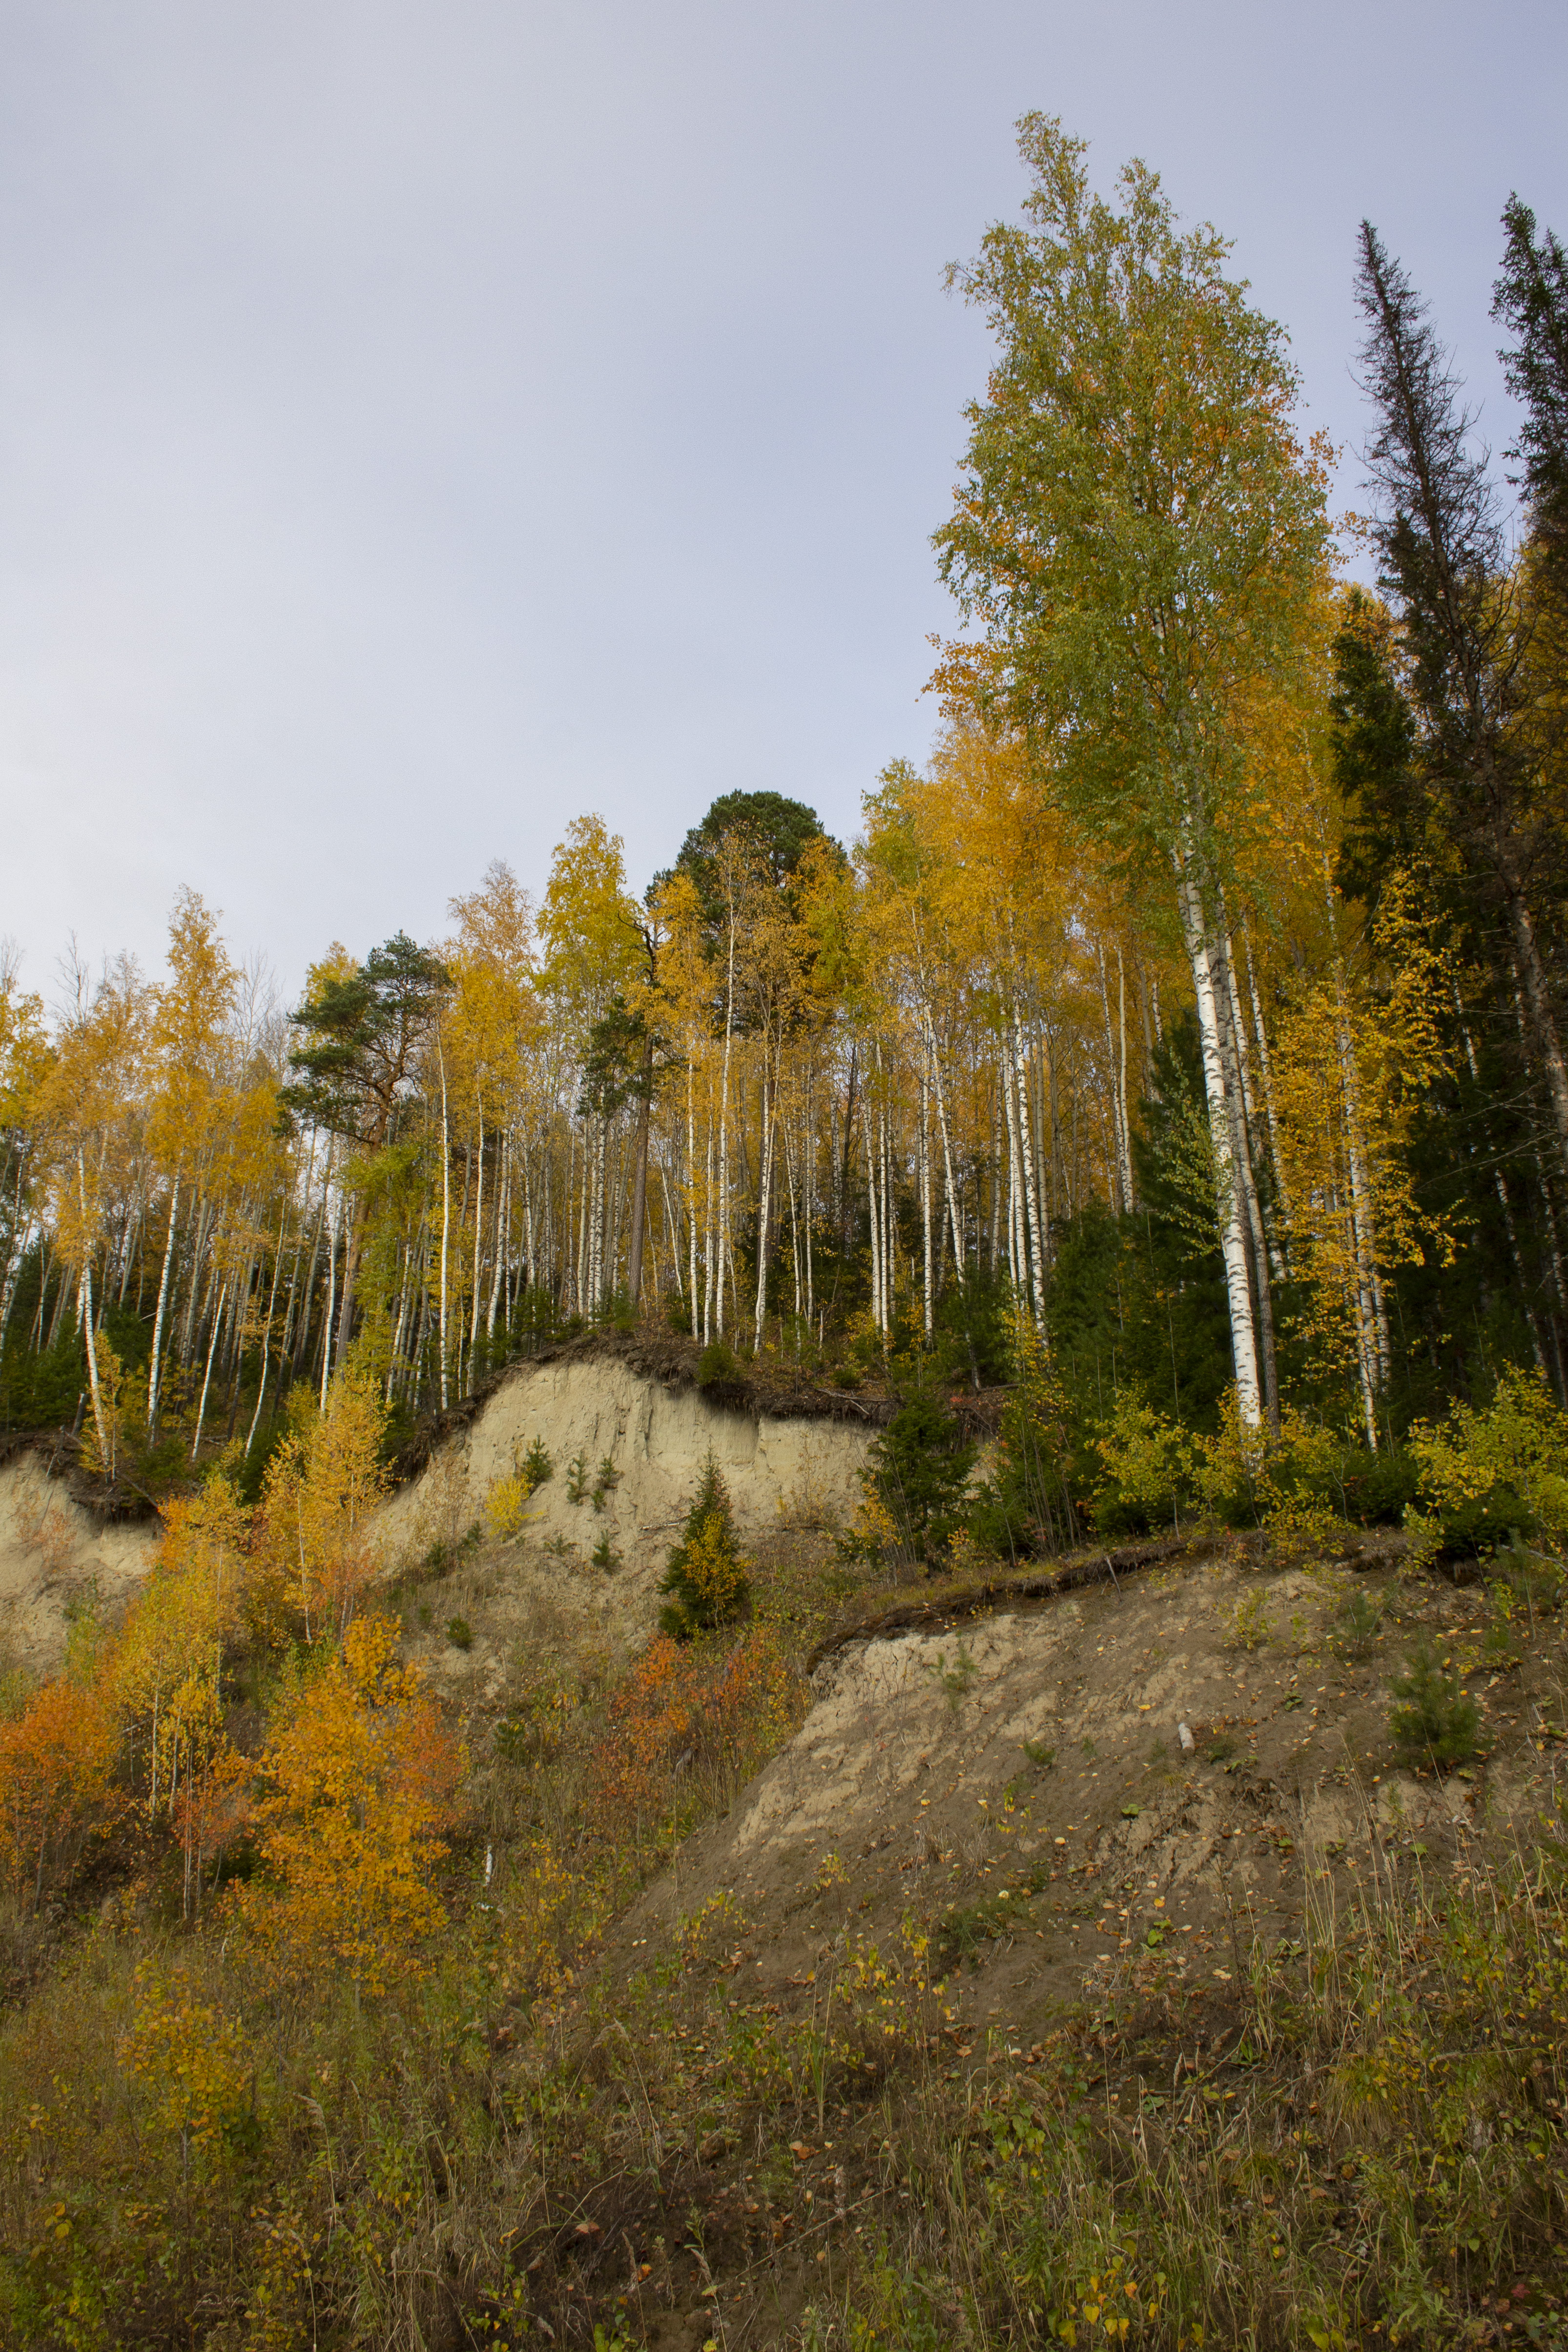
autumn, landscape, nature, birch, trees, forest, foliage, tree, natural landscape, natural environment, vegetation, wilderness, woody plant, grass, nature reserve, plant, sky, biome, leaf, plant community, grass family, American larch, temperate broadleaf and mixed forest, birch family, woodland, sunlight, pine family, Northern hardwood forest, grassland, shrubland, larch, national park, trunk, meadow, plant stem, wildflower, hill, conifer